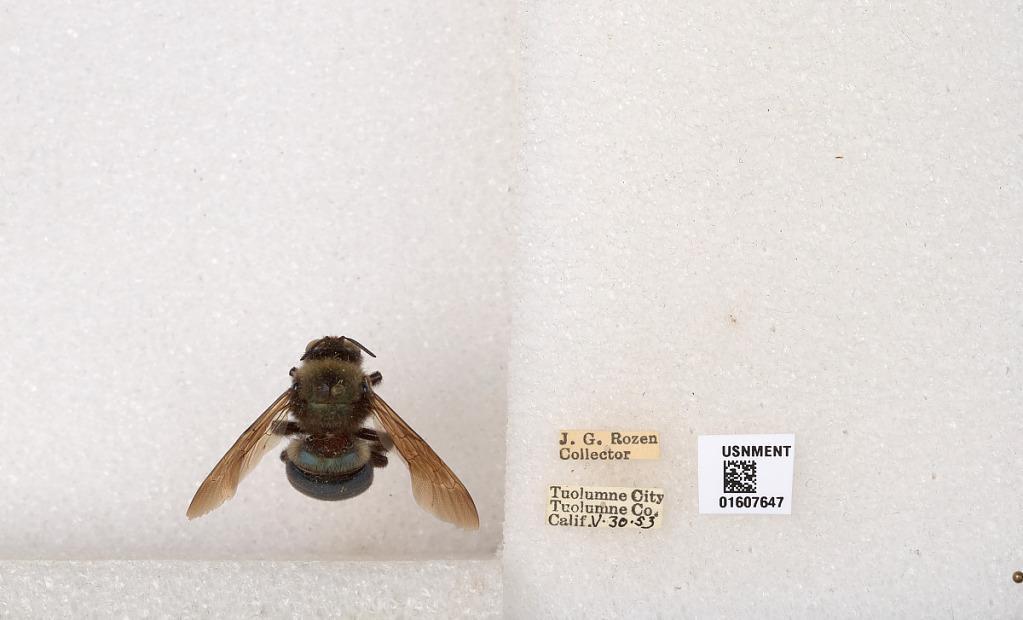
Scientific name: Xylocopa (Xylocopoides) californica californica Cresson
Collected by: J. Rozen
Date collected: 1953-5-30
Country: United States
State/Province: California
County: Tuolumne
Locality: Tuolumne City
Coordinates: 37.9627, -120.241